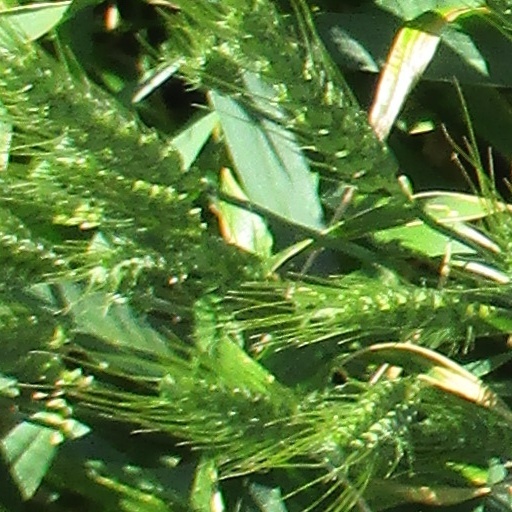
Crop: wheat